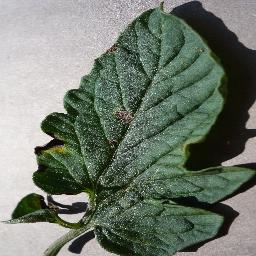
Label: Tomato___Early_blight